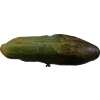
Label: cucumber